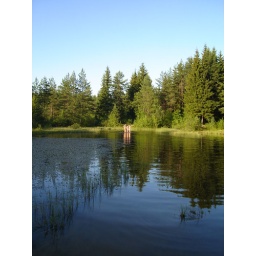
girls on the stone in the middle of the lake